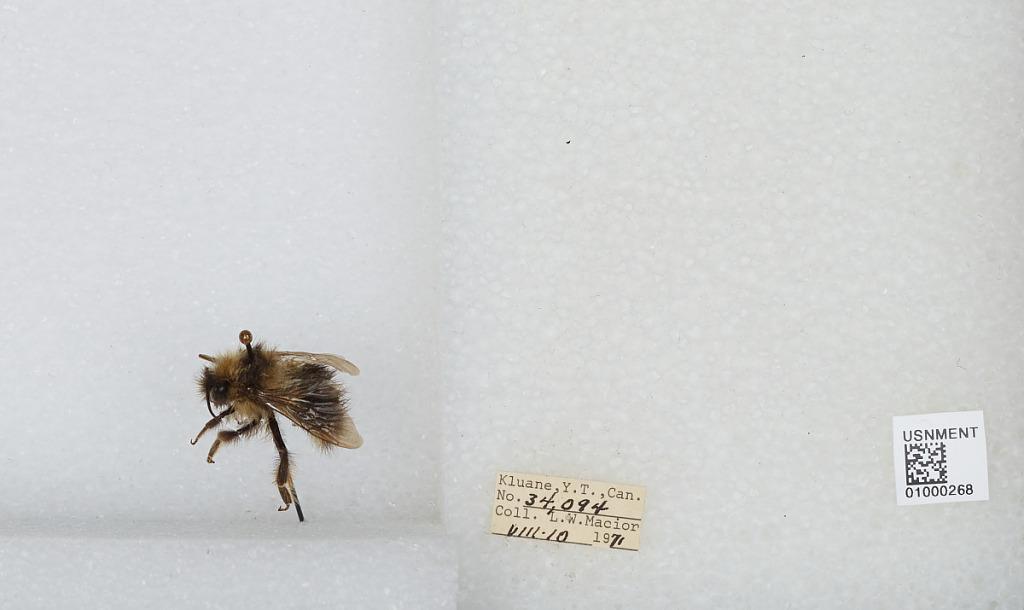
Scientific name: Bombus (Psithyrus) insularis (Smith)
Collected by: L. Macior
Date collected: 1971-8-10
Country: Canada
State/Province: Yukon Territory
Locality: Kluane
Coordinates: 60.75, -139.5